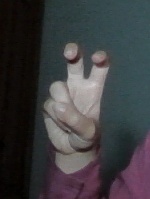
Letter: toot